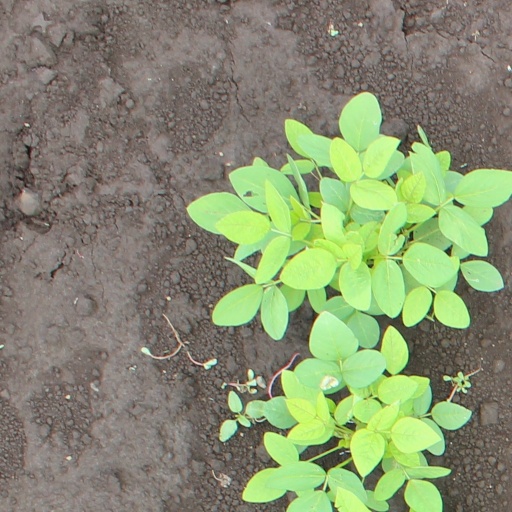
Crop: soybean